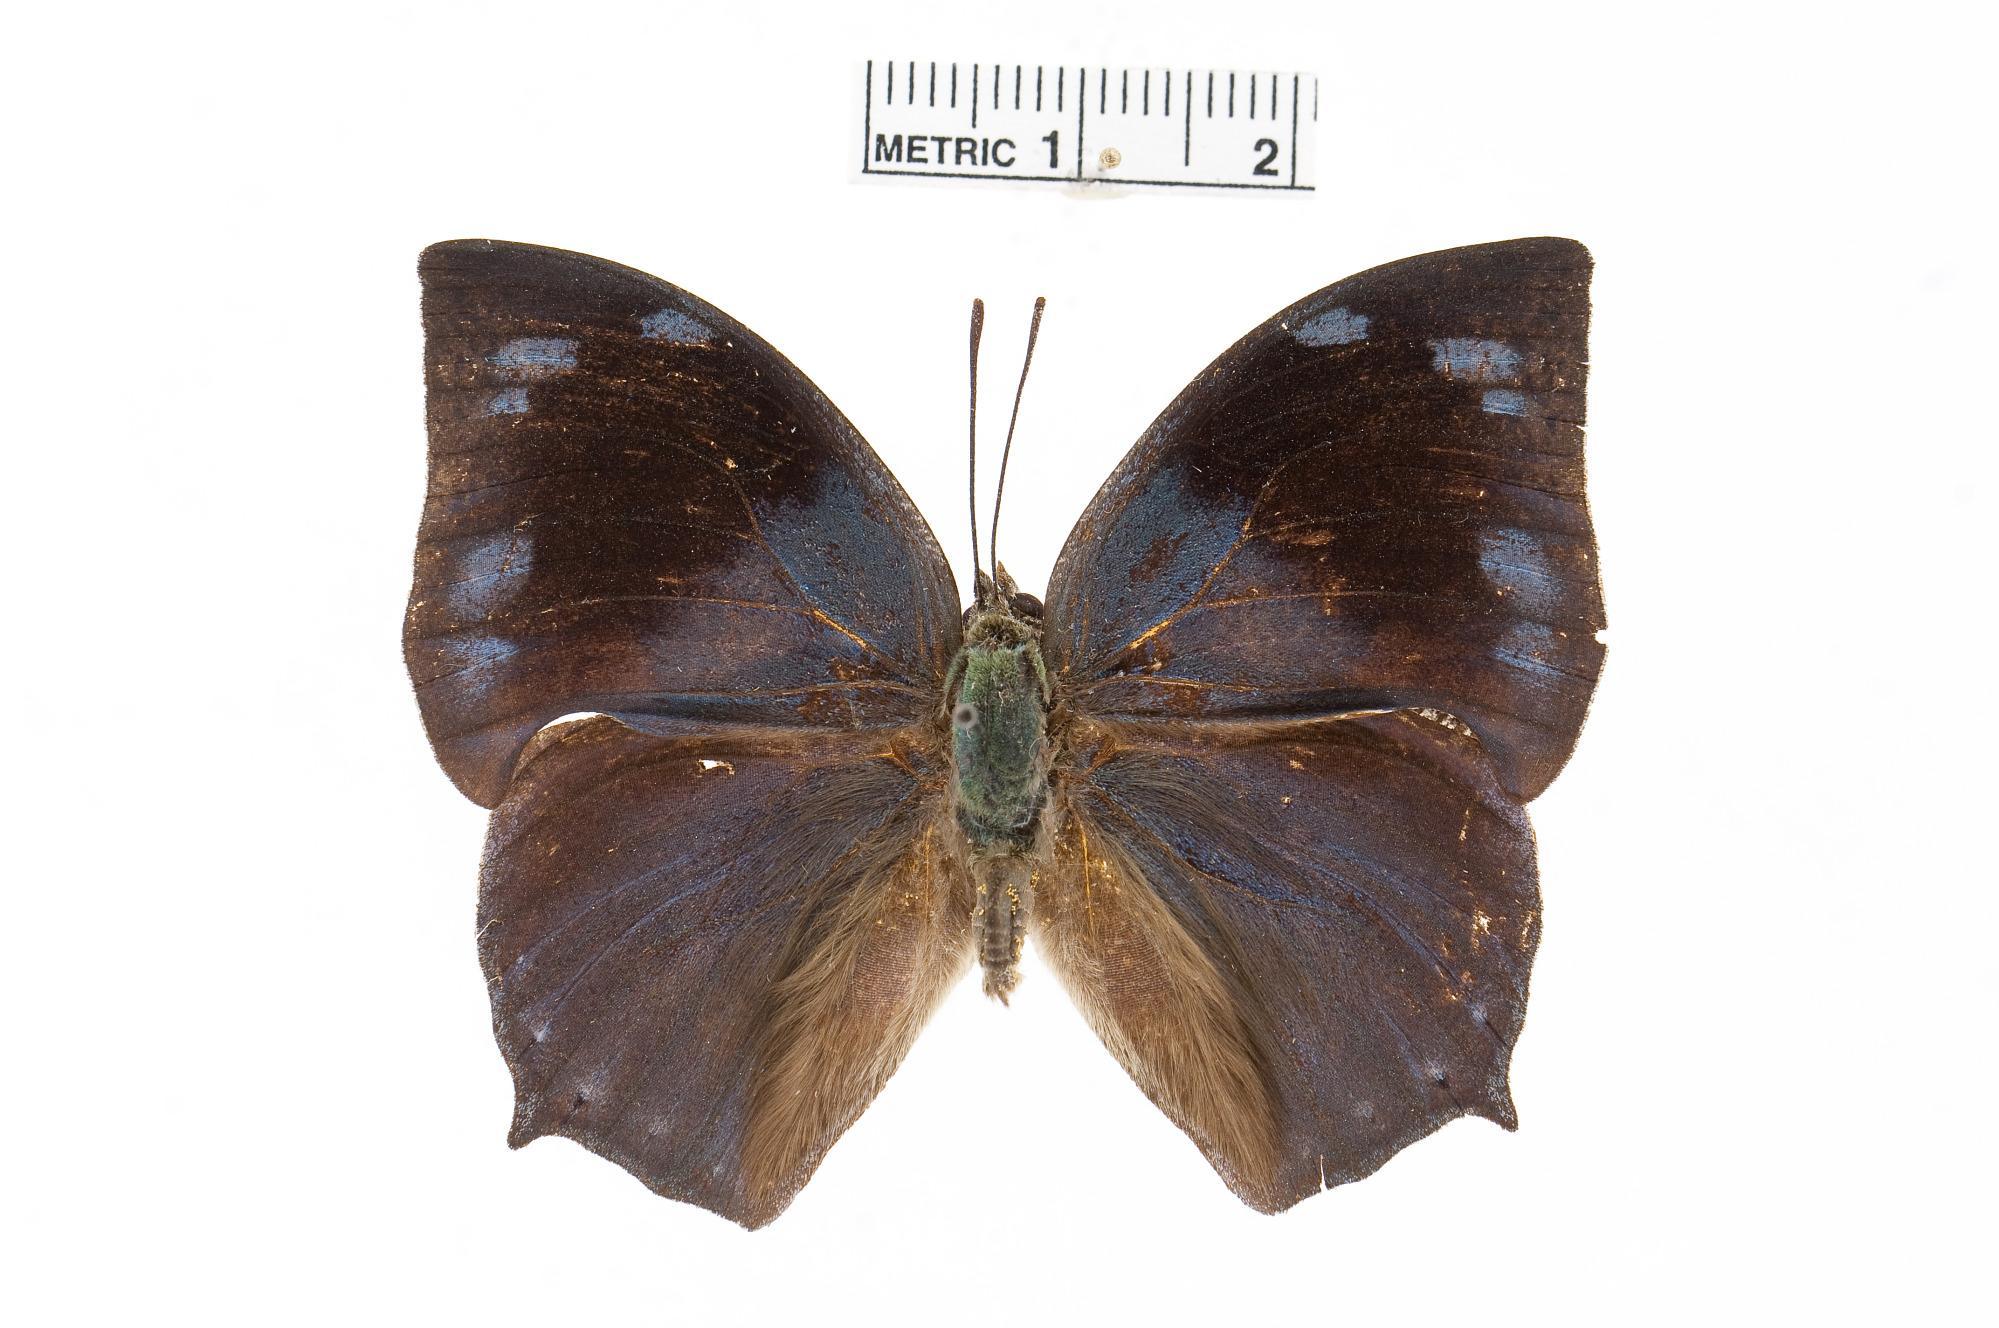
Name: Memphis catinka
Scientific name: Memphis catinka (Druce, 1877)
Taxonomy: Animalia, Arthropoda, Insecta, Lepidoptera, Nymphalidae, Charaxinae